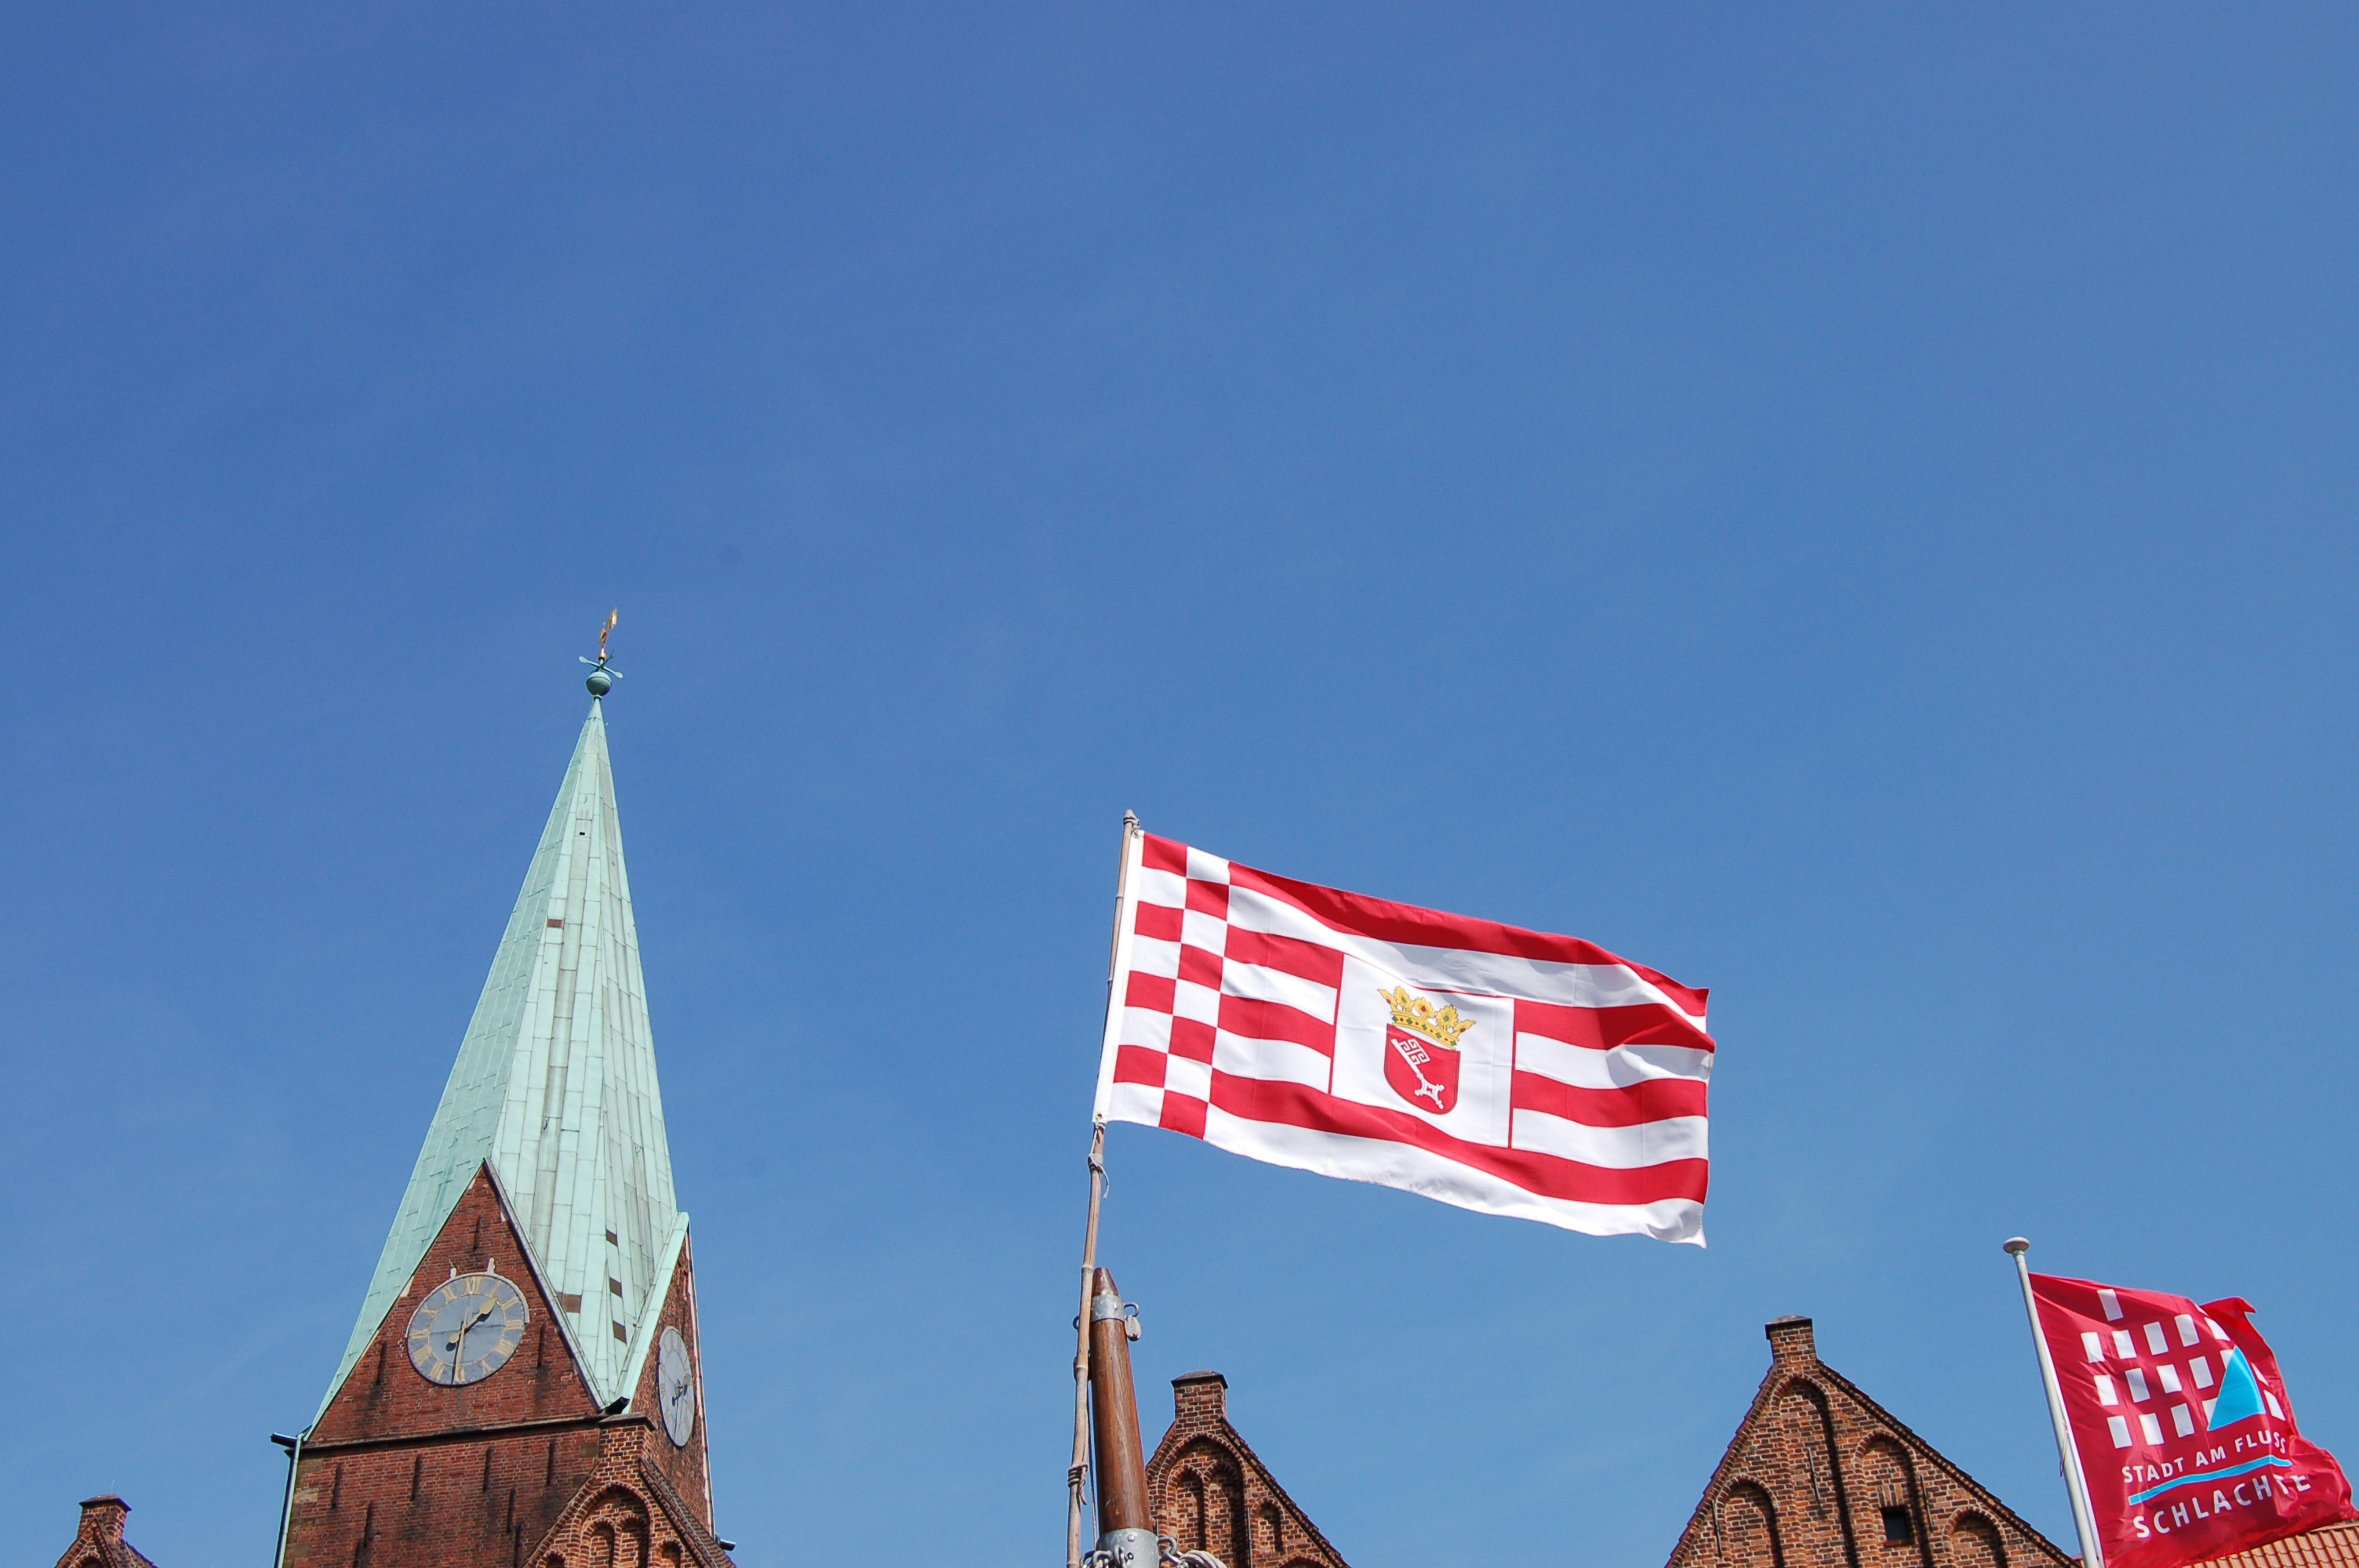
cloud, sky, daytime, flag, landmark, tourism, roland, bremen, flag of the united states